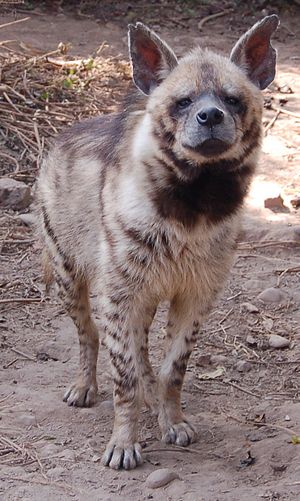
Stribet hyæne
Den stribede hyæne er et dyr i hyænefamilien. Dyret er det eneste medlem af slægten Hyaena. Den er nært beslægtet med den brune hyæne, der tidligere var klassificeret i samme slægt som denne art. Længden fra hoved til halerod er 110 centimeter, hertil kommer en hale på ca. 35 cm. Den vejer 30-40 kg. Hanner og hunner er omtrent lige store. Dyret lever i det nordlige Afrika, Mellemøsten og i dele af Indien. Den lever af ådsler, men kan også selv fange byttedyr fra insekter til harer samt spiser frugt og planter.